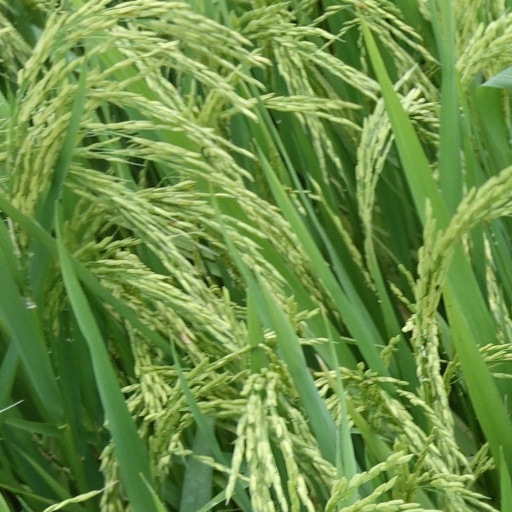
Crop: rice